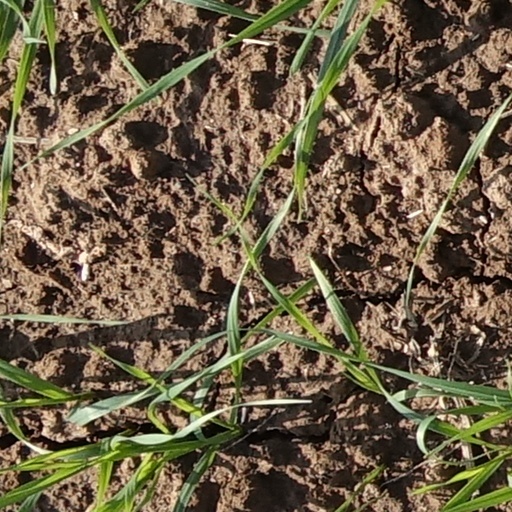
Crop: wheat